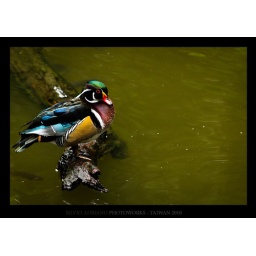
colourful kind of bird or maybe duck that i saw in Taipei Zoo, birds park, Taiwan